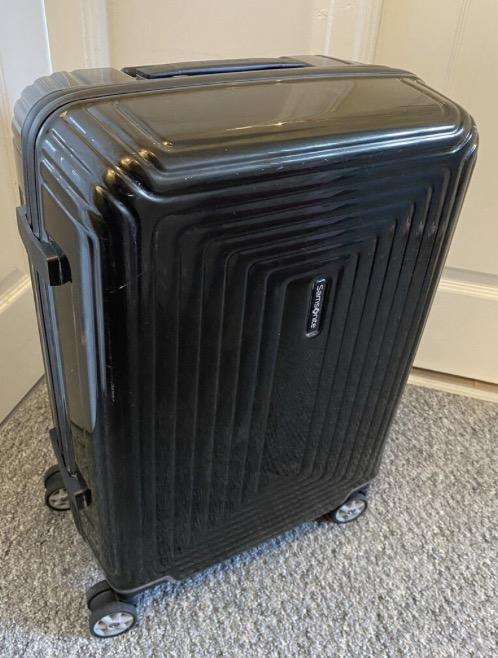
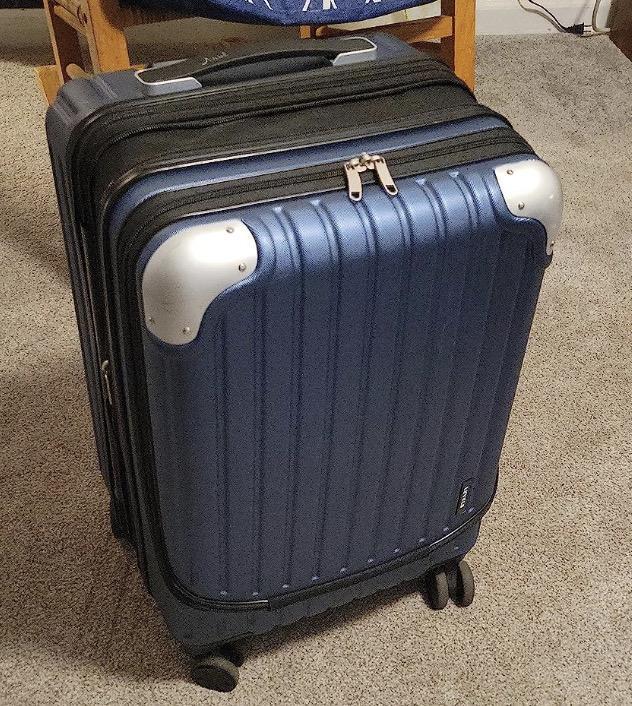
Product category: items_tea
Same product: no